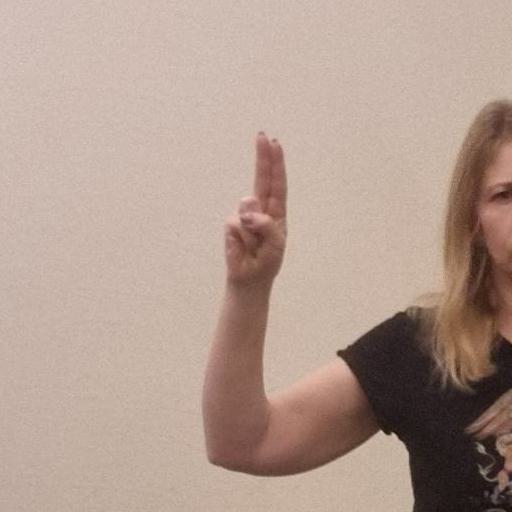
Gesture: two_up